Flag of Ohio

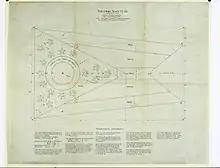
Eisenmann's original specification

Ohio's flag is the only non-rectangular U.S. state flag. It is a rare example of a non-quadrilateral civil flag. According to vexillologist Whitney Smith, it may be loosely based upon cavalry flags of the Civil War and Spanish–American War. The flag has been officially defined as a "burgee" since 2002, even though burgees are typically used as maritime flags. Its shape, lack of text, and mirror symmetry allow it to be flown or hung in various orientations without affecting legibility. On account of the flag's uncommon shape, foreign manufacturers have occasionally set the entire design against a white, rectangular field.